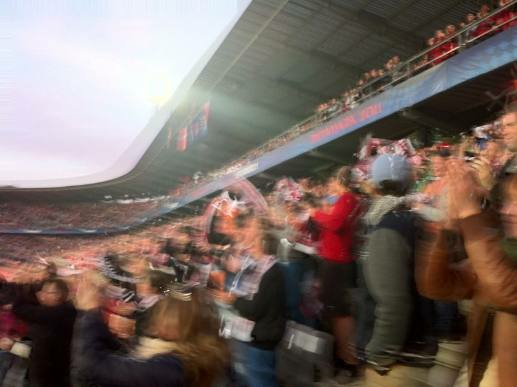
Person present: Yes